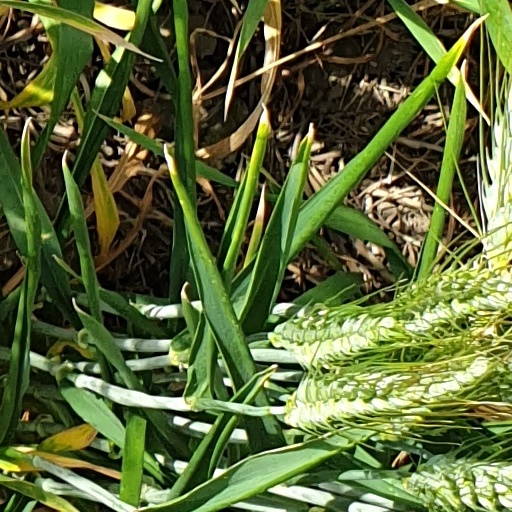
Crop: wheat